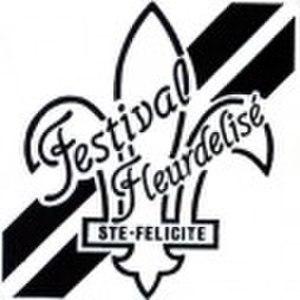
Logo du Festival Fleudelisé, créé en 1990
Sainte-Félicité est une municipalité québécoise située dans la municipalité régionale de comté de L'Islet, de la région administrative de Chaudière-Appalaches.